Saranggola

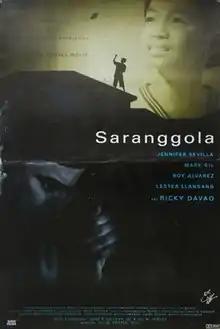
Film poster

Saranggola (international title: The Kite) is a 1999 Filipino drama film directed by Gil Portes, who co-wrote the film's story and screenplay with Jose Y. Dalisay Jr. It stars Ricky Davao, Lester Llansang and Jennifer Sevilla. It is a morality tale, showing murder and corruption through the eyes of a child.